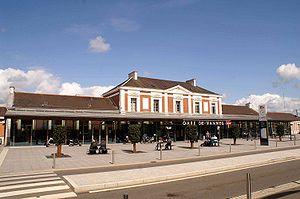
Gare de Vannes, bâtiment voyageurs vue du côté ville
La gare de Vannes est une gare ferroviaire française de la ligne de Savenay à Landerneau située quartier de la gare dans la ville de Vannes, préfecture du département du Morbihan, en région Bretagne. Elle dessert notamment le golfe du Morbihan.
L'histoire de Vannes se déploie sur plusieurs millénaires, depuis la protohistoire. Après la guerre qui les opposa aux légions de César, l’administration romaine fait de Darioritum, nom antique de la ville, la civitas des Vénètes à la fin du Iᵉʳ siècle av. J.-C. sous le règne d'Auguste. À la fin de l'Empire romain, des colons bretons ainsi que des soldats maures sont installés pour protéger la région des pirates saxons. C’est aussi entre le IIIᵉ siècle et le Vᵉ siècle que la ville se fortifie et se christianise. La ville accueille l’évêché et les ordres religieux catholiques en 465 lors du concile de Vannes. Ce concile consacre Patern, saint patron de la cité, saint fondateur de Bretagne et premier évêque attesté de Vannes.
5000 av. J.-C.-3500 av. J.-C. : L'homme de « Teviec » habite la côte sud et vit de coquillages et de pêche.
Vannes /van/ est une commune française située dans l’ouest de la France sur la côte sud de la région Bretagne. La ville, située en Basse-Bretagne, est la préfecture du département du Morbihan, et le siège d'une agglomération de 135 882 habitants. Centre économique et destination touristique à la tête d’une aire urbaine de 157 007 habitants au 1ᵉʳ janvier 2016, et d'une population municipale de 53 218 habitants au 1ᵉʳ janvier 2016, Vannes est la 4ᵉ agglomération de la région Bretagne en nombre d'habitants, et le 3ᵉ pôle universitaire de Bretagne.
Le quartier de la gare est un quartier de la ville de Vannes. Il est situé au nord du centre-ville, à l'est du quartier de Rohan, entre la voie express RN 165 et la vieille ville,